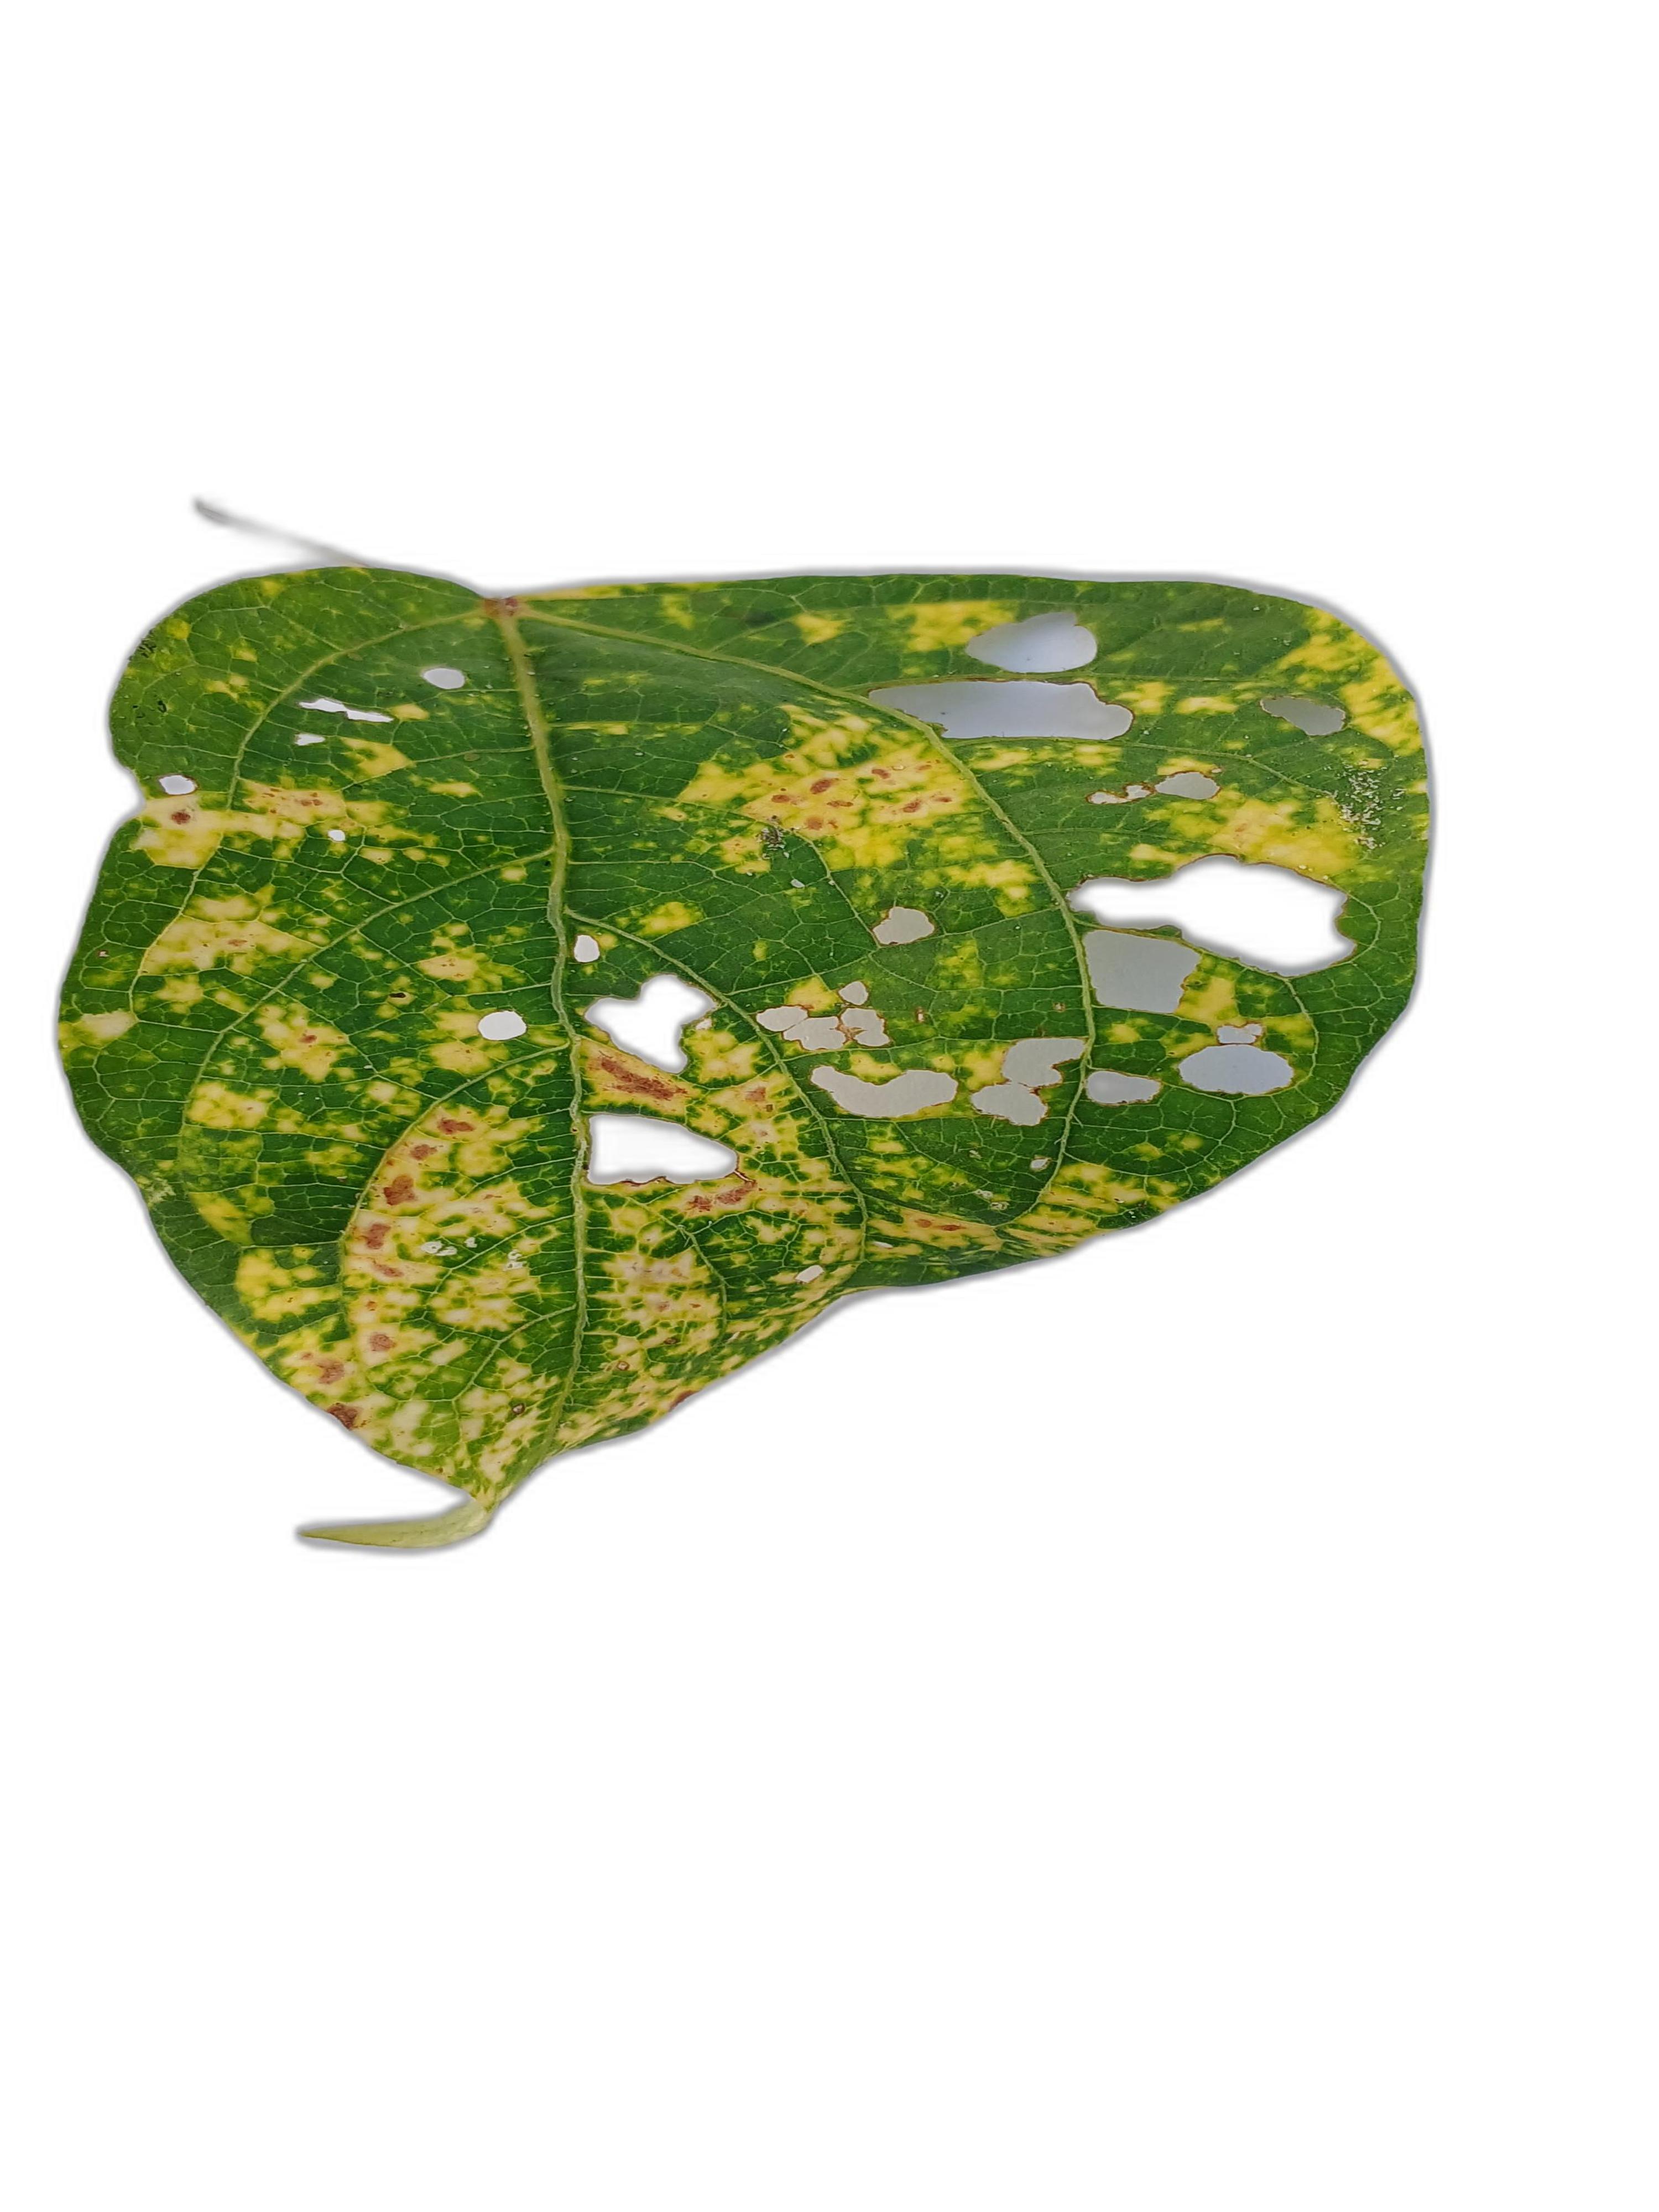
Label: Yellow Mosaic